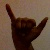
The image shows a hand gesture representing the letter 'Y' in Indian Sign Language.